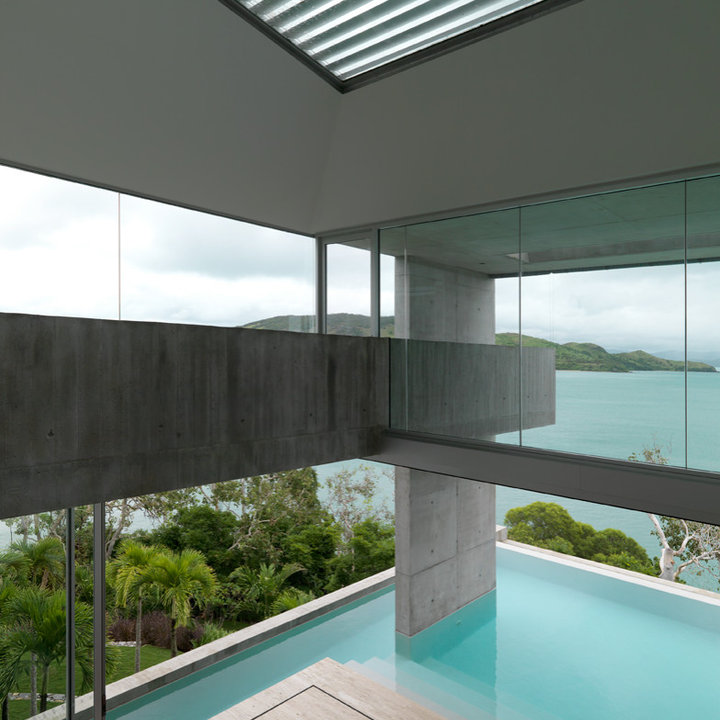
Style: Industrial